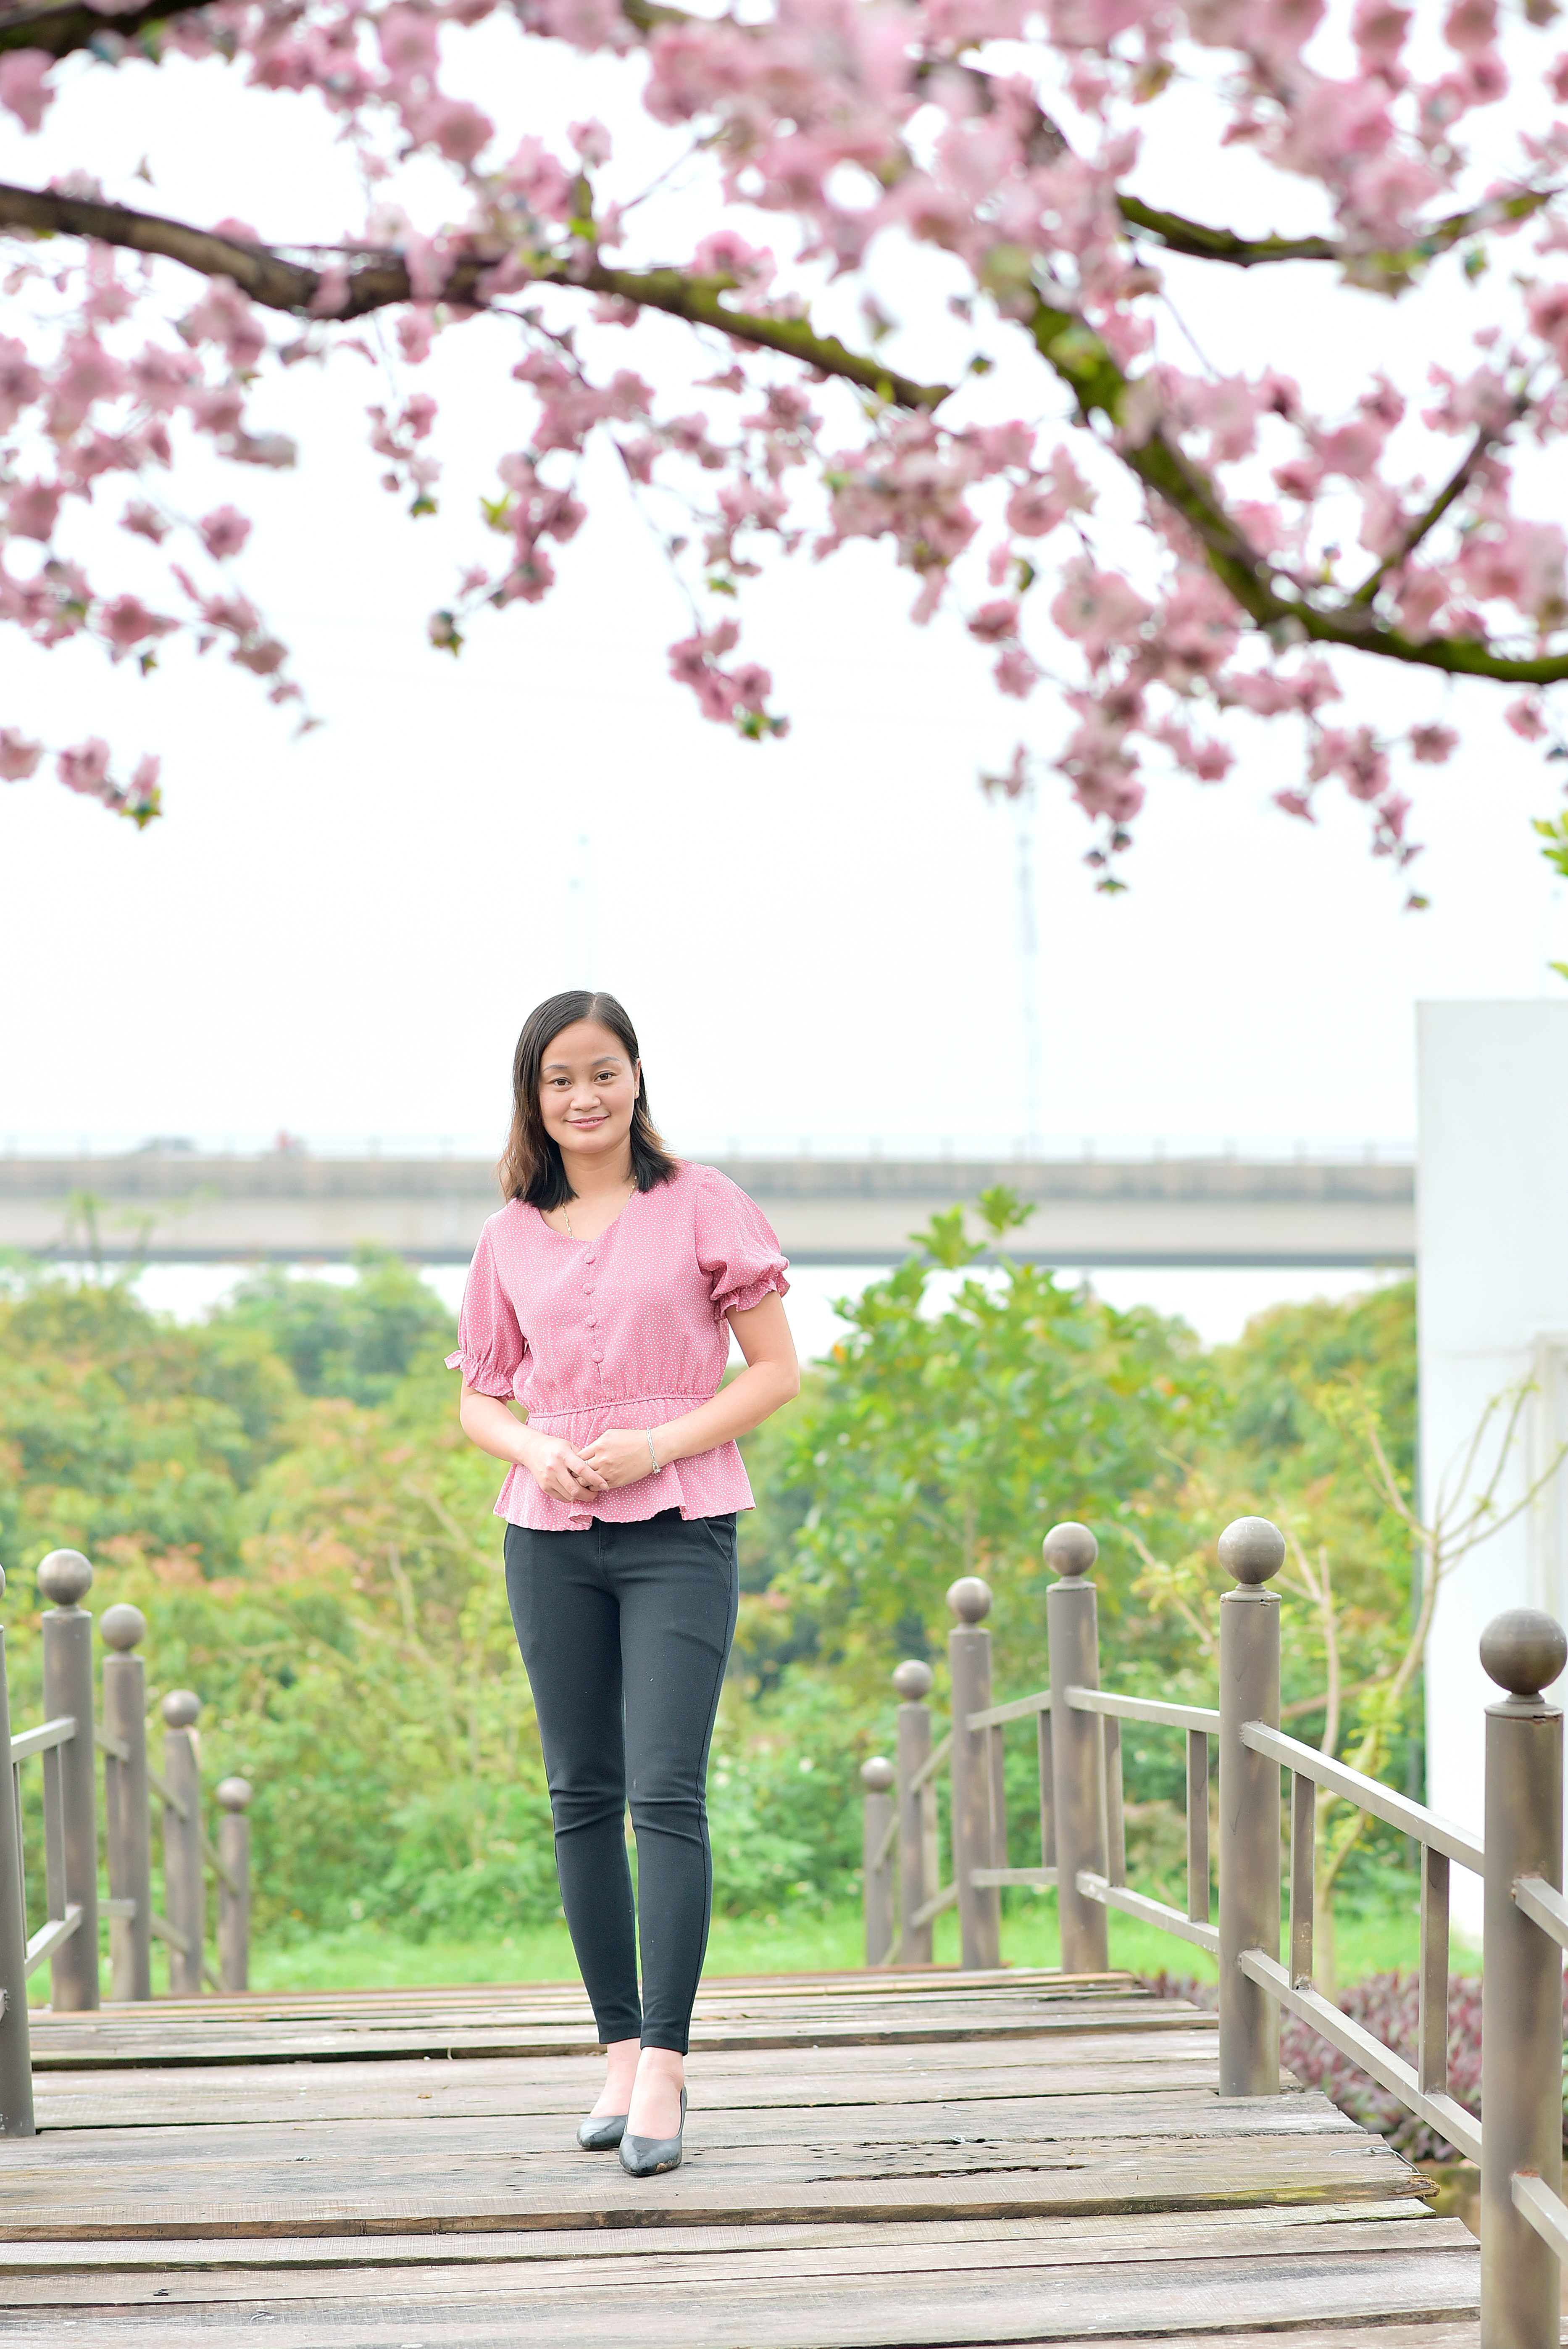
picture, flower, plant, white, botany, sky, People in nature, nature, tree, pink, happy, leisure, wood, magenta, beauty, grass, blossom, thigh, petal, travel, spring, fence, recreation, human leg, walkway, tourism, vacation, fun, sitting, garden, portrait photography, cherry blossom, pedestrian, prunus